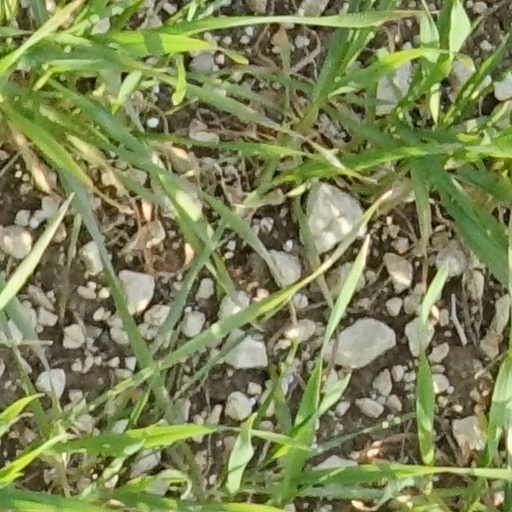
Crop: wheat